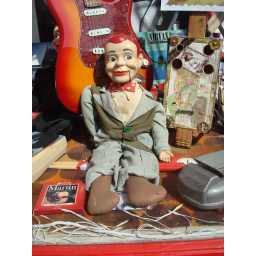
Vintage clothing shop window in brighton !